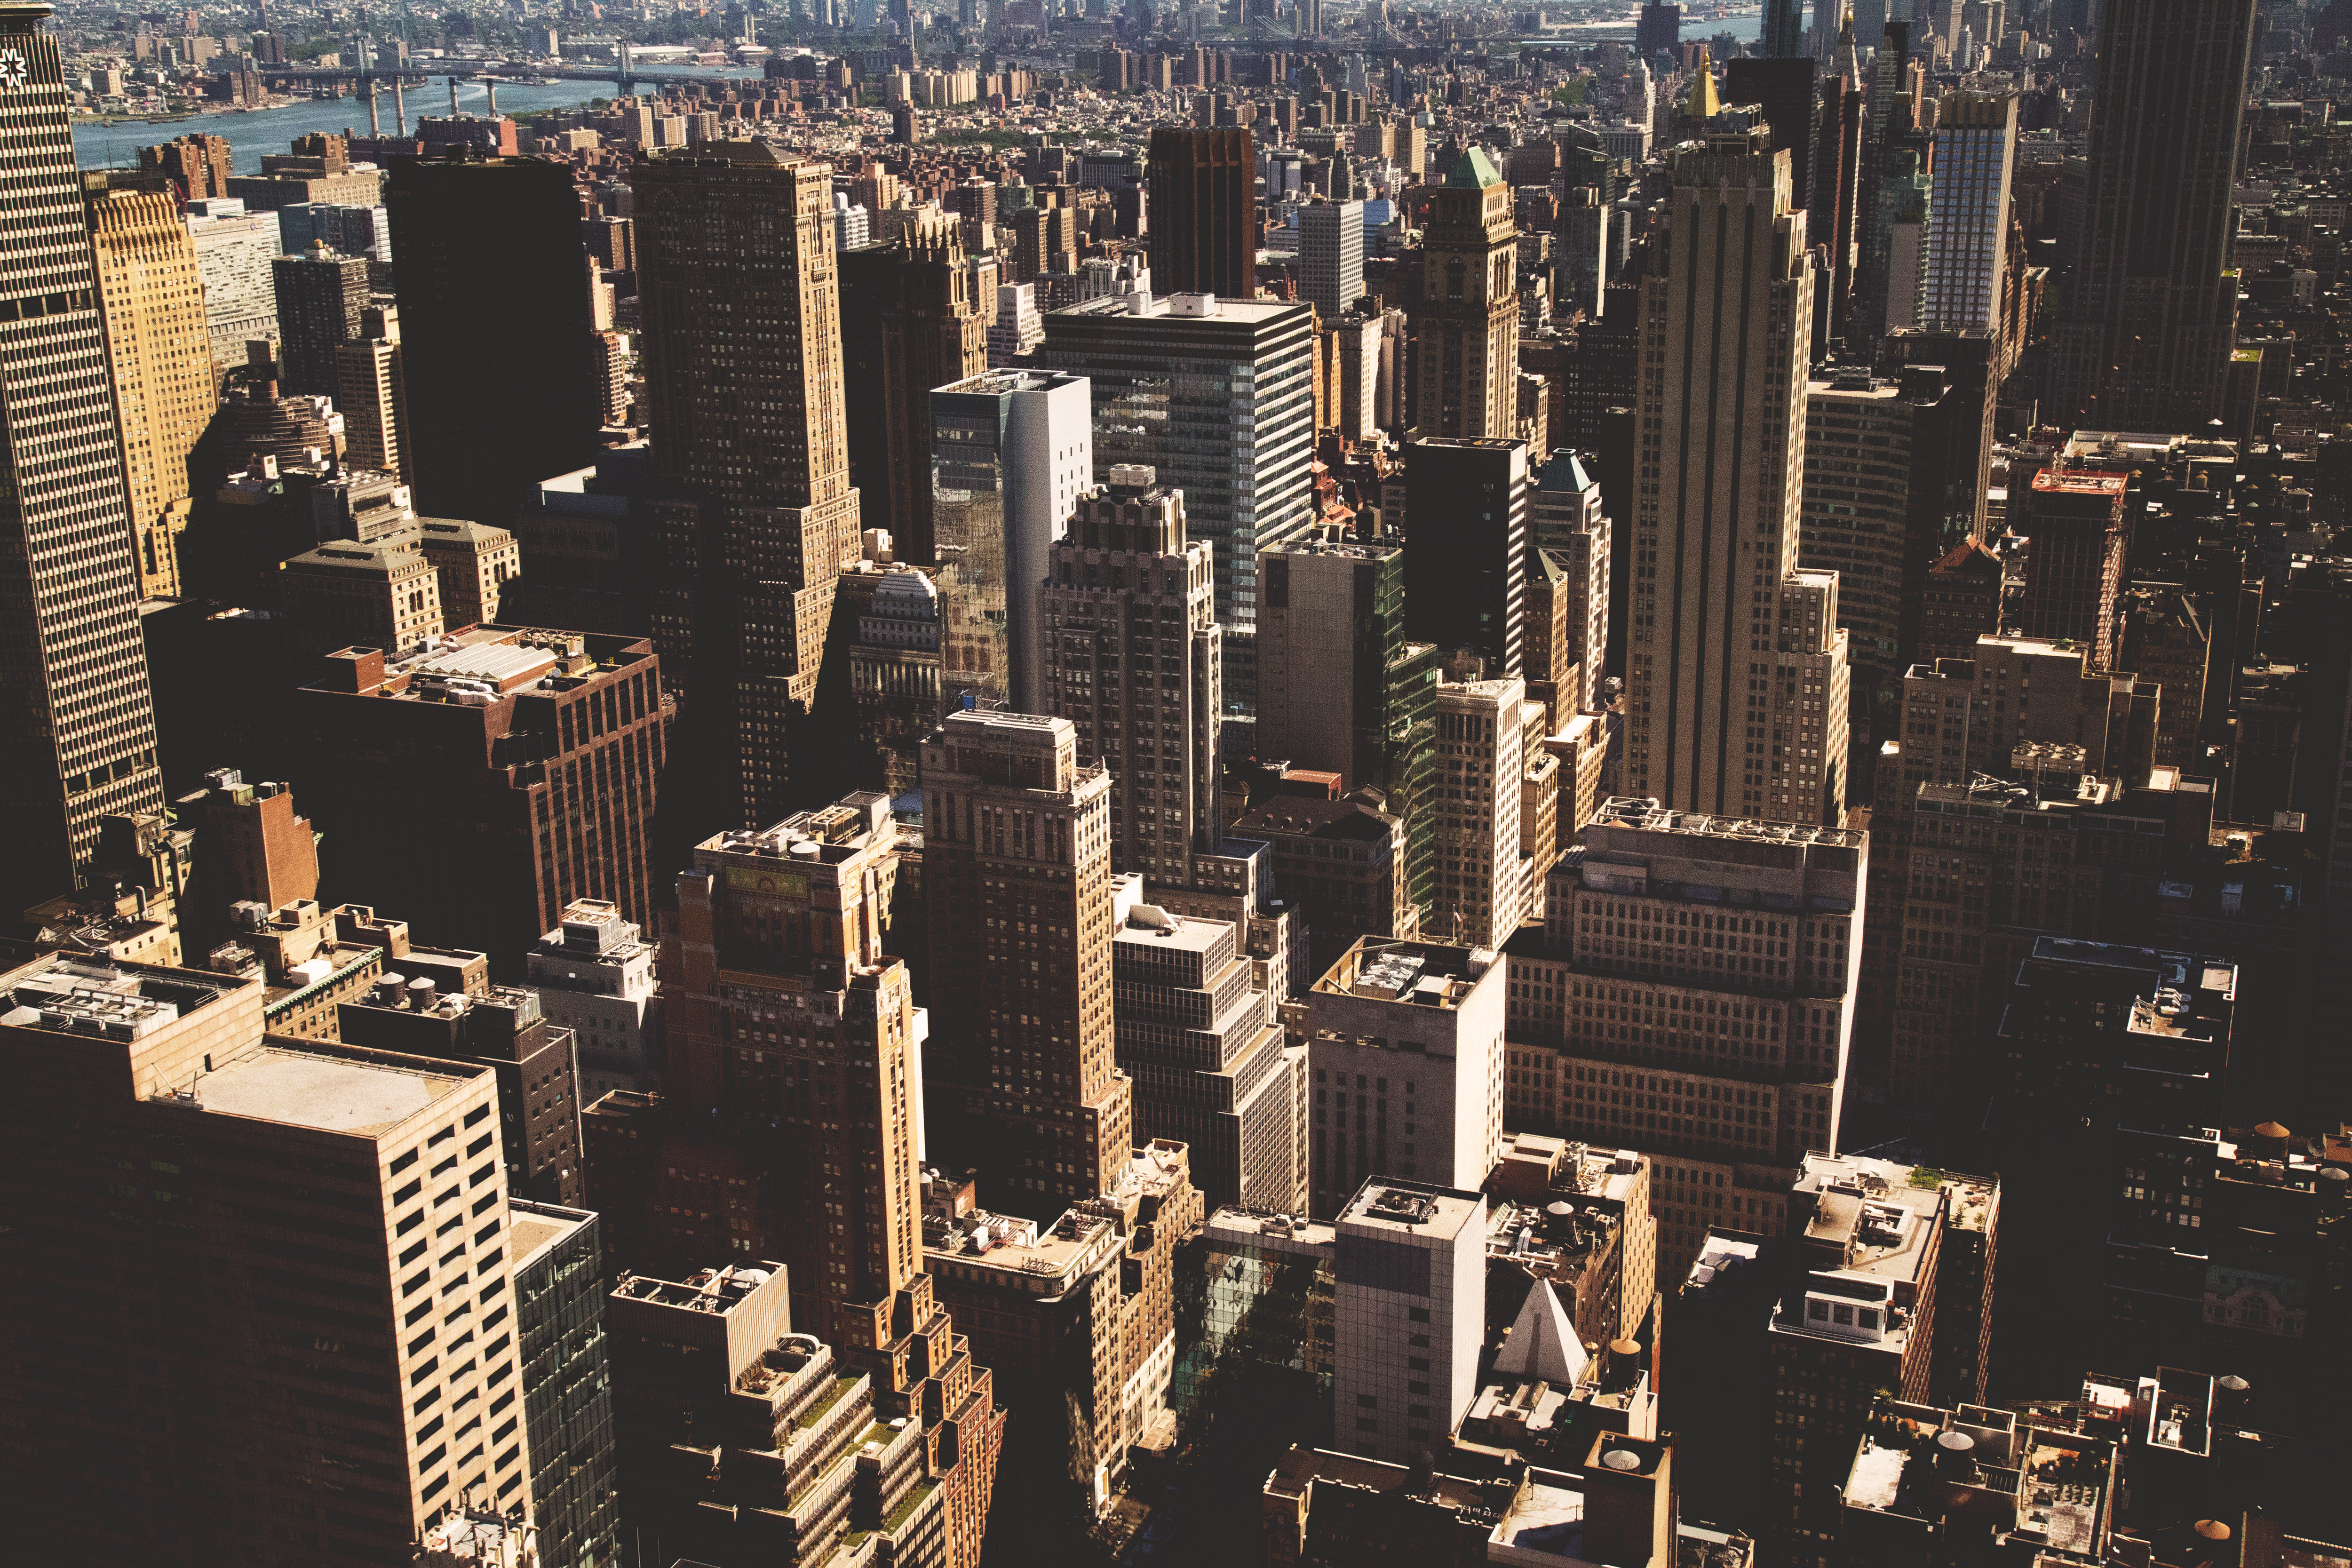
metropolitan area, metropolis, cityscape, urban area, city, aerial photography, human settlement, skyscraper, skyline, mixed use, downtown, architecture, urban design, bird's eye view, building, tower block, residential area, landscape, commercial building, world, tower